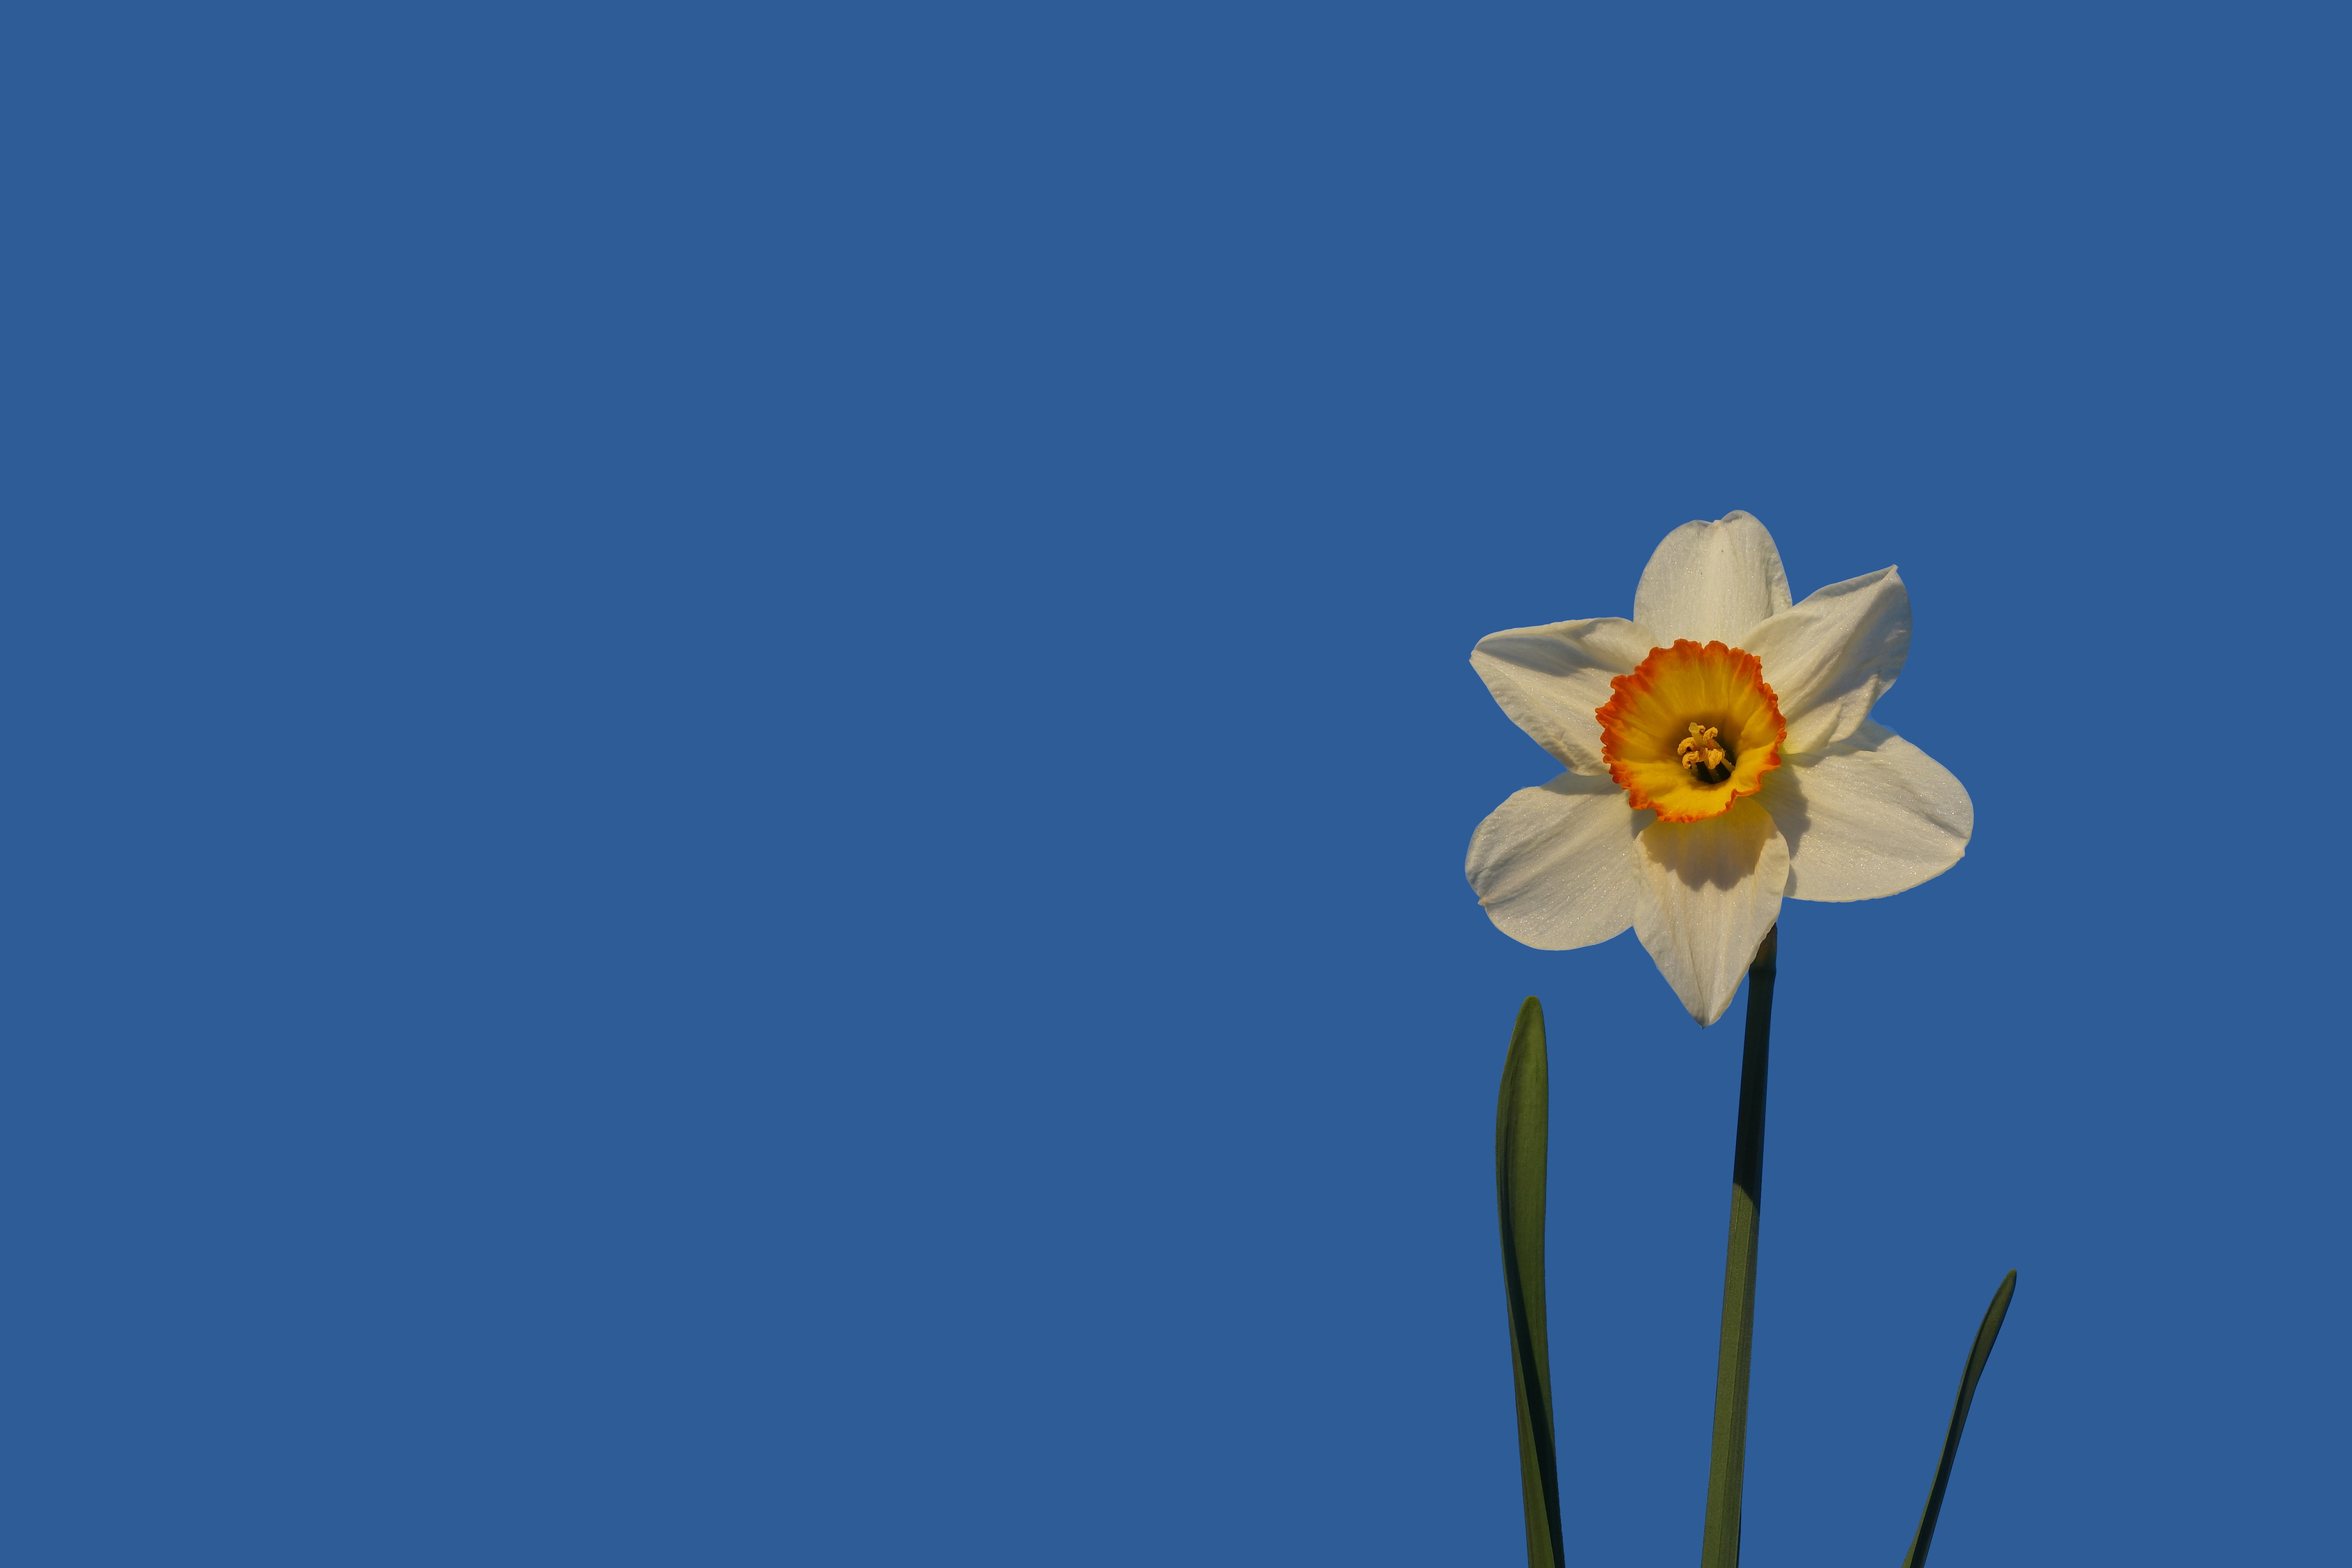
blossom, plant, sky, white, flower, petal, bloom, spring, macro, blue, yellow, close, daffodil, yellow flower, illustration, narcissus, easter, flowering plant, narcissus pseudonarcissus, land plant